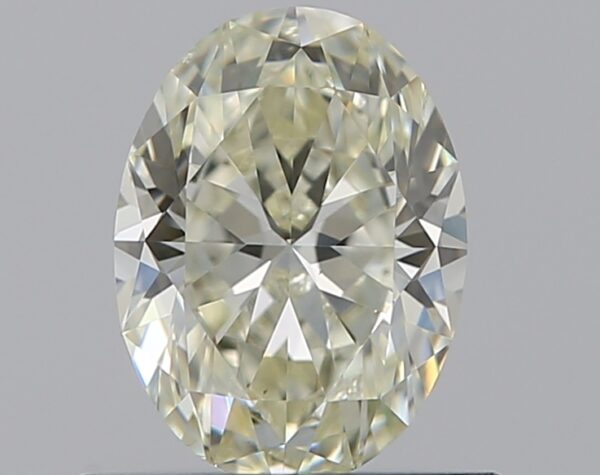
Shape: oval
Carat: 0.7
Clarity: SI1
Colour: L
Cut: EX
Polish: EX
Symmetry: EX
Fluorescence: N
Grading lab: GIA
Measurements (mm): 6.64 x 4.91 x 3.13